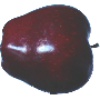
Label: red_delicious_apple